Campaign against Yuan Shu

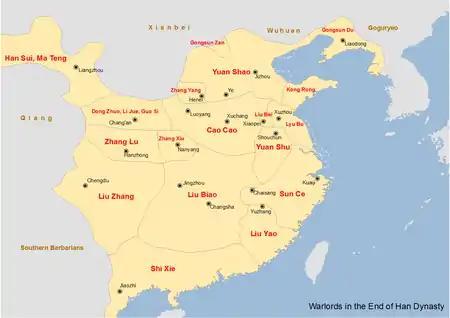
Map showing the major warlords of the late Han dynasty in the 190s

Upon receiving news that Yuan Shu had declared himself a "Son of Heaven", Sun Ce sent letters to his uncle Wu Jing and cousin Sun Ben, who both served under Yuan Shu, as an administrator and general, respectively, asking them to sever relations with him. Both Wu Jing and Sun Ben responded to Sun Ce's call and defected to him. As a consequence, Yuan Shu lost Guangling and the territories conquered by Sun Ce in Jiangdong, dramatically reducing his influence in southern China. Meanwhile, Lü Bu defeated Yuan Shu's forces at the north of the Huai River and pillaged the area. In an effort to turn the tide, Yuan Shu sent an army to invade Chen, but was defeated by Han forces led by Cao Cao. In the autumn of 197, Cao Cao seized all Yuan Shu's holdings north of the Huai River, while the latter's remaining territory suffered drought and a bad harvest, further decreasing his power.